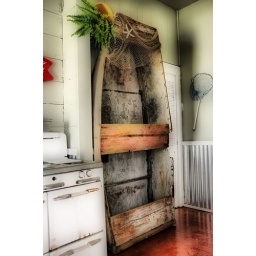
Having a boat in your kitchen makes just about as much sense